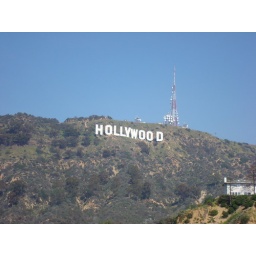
The Hollywood sign from the dog park by Hollywood Lake. This is the best view I know of to view the sign